Eugen Drewermann

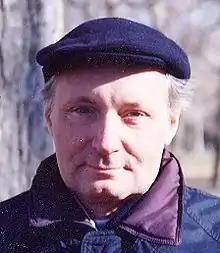
Drewermann during his first US lecture series in 1999

Eugen Drewermann (born 20 June 1940) is a German church critic, theologian, peace activist and former Catholic priest. His work has been translated into more than a dozen languages.